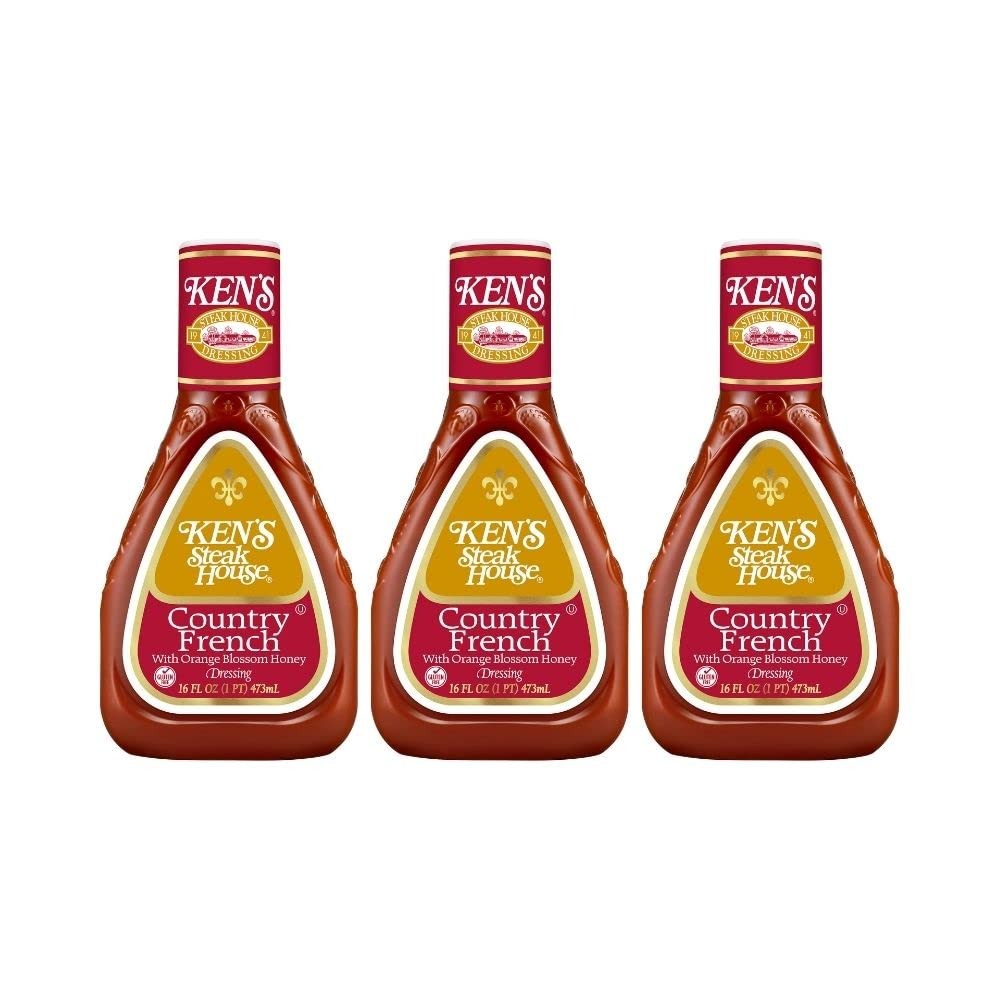
Item Name: Ken's Steak House Country French Honey Dressing, 16OZ (Pack of 3)
Bullet Point 1: Kosher
Bullet Point 2: Shake well, refrigerate after opening
Bullet Point 3: With orange blossom honey
Bullet Point 4: Contains: Soybean oil, corn syrup, vinegar
Bullet Point 5: Original steakhouse recipe since 1941
Product Description: Ken&apos;s dressing was inspired by our original steak house recipe. Since 1941, we are all about big bold favors, and blending only the most select ingredients. Words, though, are ultimately useless when expressing just how great Ken&apos;s taste, so please subject one of our dressings to your own personal taste test. Ingredients: Soybean Oil, Corn Syrup, Vinegar, Water, Vermont Honey, Tomato Paste, Salt, Spice, Xanthan Gum, Onion, Garlic, Beef Powder.
Value: 48.0
Unit: Ounce

Price: 3.43